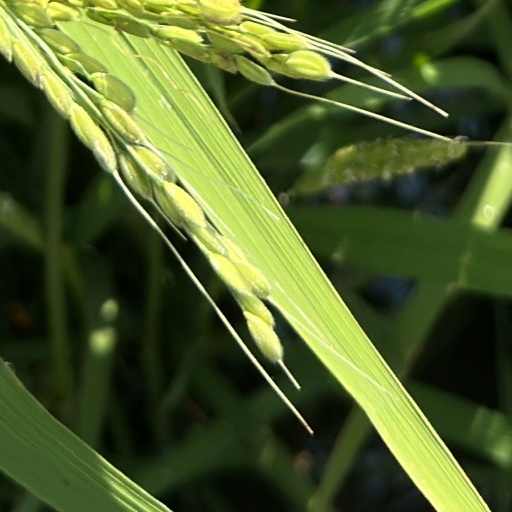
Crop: rice